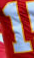
Number: 1